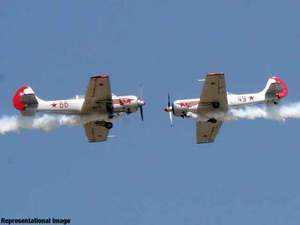
Vehicle type: Planes